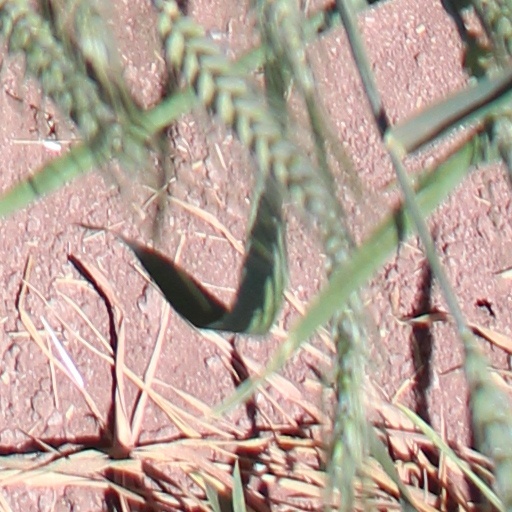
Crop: wheat